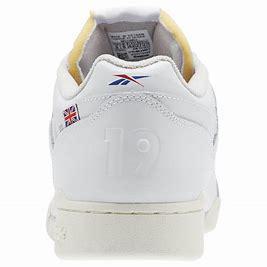
Brand: Reebok
Model: Workout Plus Mu